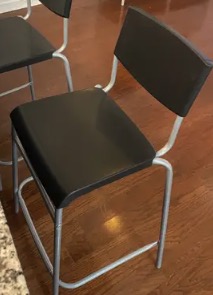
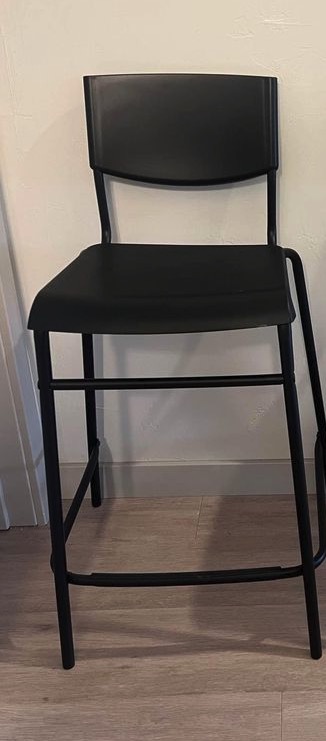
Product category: stool
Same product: no